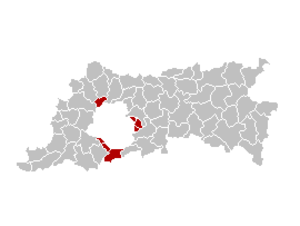
La périphérie bruxelloise désigne une zone géographique située autour de la Région de Bruxelles-Capitale. Son contour n'est pas formellement défini, mais concerne des communes situées majoritairement en Brabant flamand.
Bruxelles-Hal-Vilvorde était un arrondissement électoral en Belgique d'une superficie de 1 104,31 km composé des 19 communes de la Région de Bruxelles-Capitale et de 35 communes du Brabant flamand situées autour de Hal et de Vilvorde.
La Région flamande, communément appelée Flandre, est une des trois régions de Belgique créées par la loi spéciale de réforme institutionnelle du 8 août 1980.
L'arrondissement de Bruxelles-périphérie était un arrondissement administratif de la province belge du Brabant. Il a existé de 1963 à 1971 et comprenait les six communes de la périphérie bruxelloise avec des facilités linguistiques.
La francisation de Bruxelles correspond à la transition qu'a effectuée Bruxelles au cours des deux derniers siècles d'une ville quasiment entièrement néerlandophone en une ville avec le français pour langue majoritaire et lingua franca. À côté d'une immigration française et wallonne, cette progression du français s'explique avant tout par la conversion linguistique de la population flamande au cours des générations.
Les communes à facilités de la périphérie bruxelloise sont les six communes à facilités linguistiques situées en Brabant flamand à proximité de la Région de Bruxelles-Capitale. Ces communes, notamment Kraainem, Drogenbos, Linkebeek, Rhode-Saint-Genèse, Wemmel et Wezembeek-Oppem, bénéficient de facilités linguistiques qui permettent à leurs habitants francophones de pouvoir utiliser le français lors de leurs communications avec l'administration communale, entre autres. Ces communes représentent un peu plus de 70 000 habitants en 2014. L'avenir institutionnel de ces communes est au centre des débats communautaires, leurs populations étant désormais majoritairement francophones.
Les facilités linguistiques en Belgique sont les aménagements apportés au strict découpage géographique du pays induit par la Frontière linguistique ; concrètement, c'est la possibilité pour une population minoritaire de pouvoir échanger avec l'administration dans sa langue, n'étant pas la langue officielle de la Région.